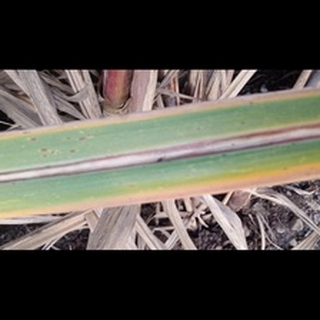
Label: sugarcane_red_rot